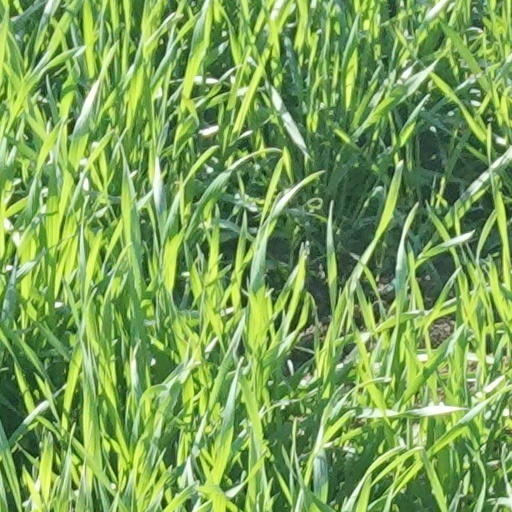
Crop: wheat